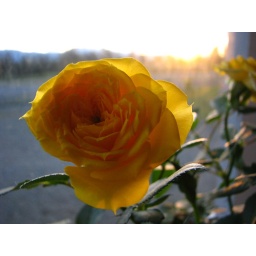
yellow rose in the window at sunset